Renedy Singh

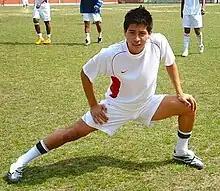
Singh in training in 2008

By 2000, Renedy established himself as one of the best freekick takers in the country and was signed by Mohun Bagan. Arguably the best stage of his career was with the Mariners as he played an influential role during their 2001-02 National League triumph. Renedy's ability to cross the ball with both feet made him a mainstay in the India national team, especially after his excellent displays in India's 2002 LG Cup success.